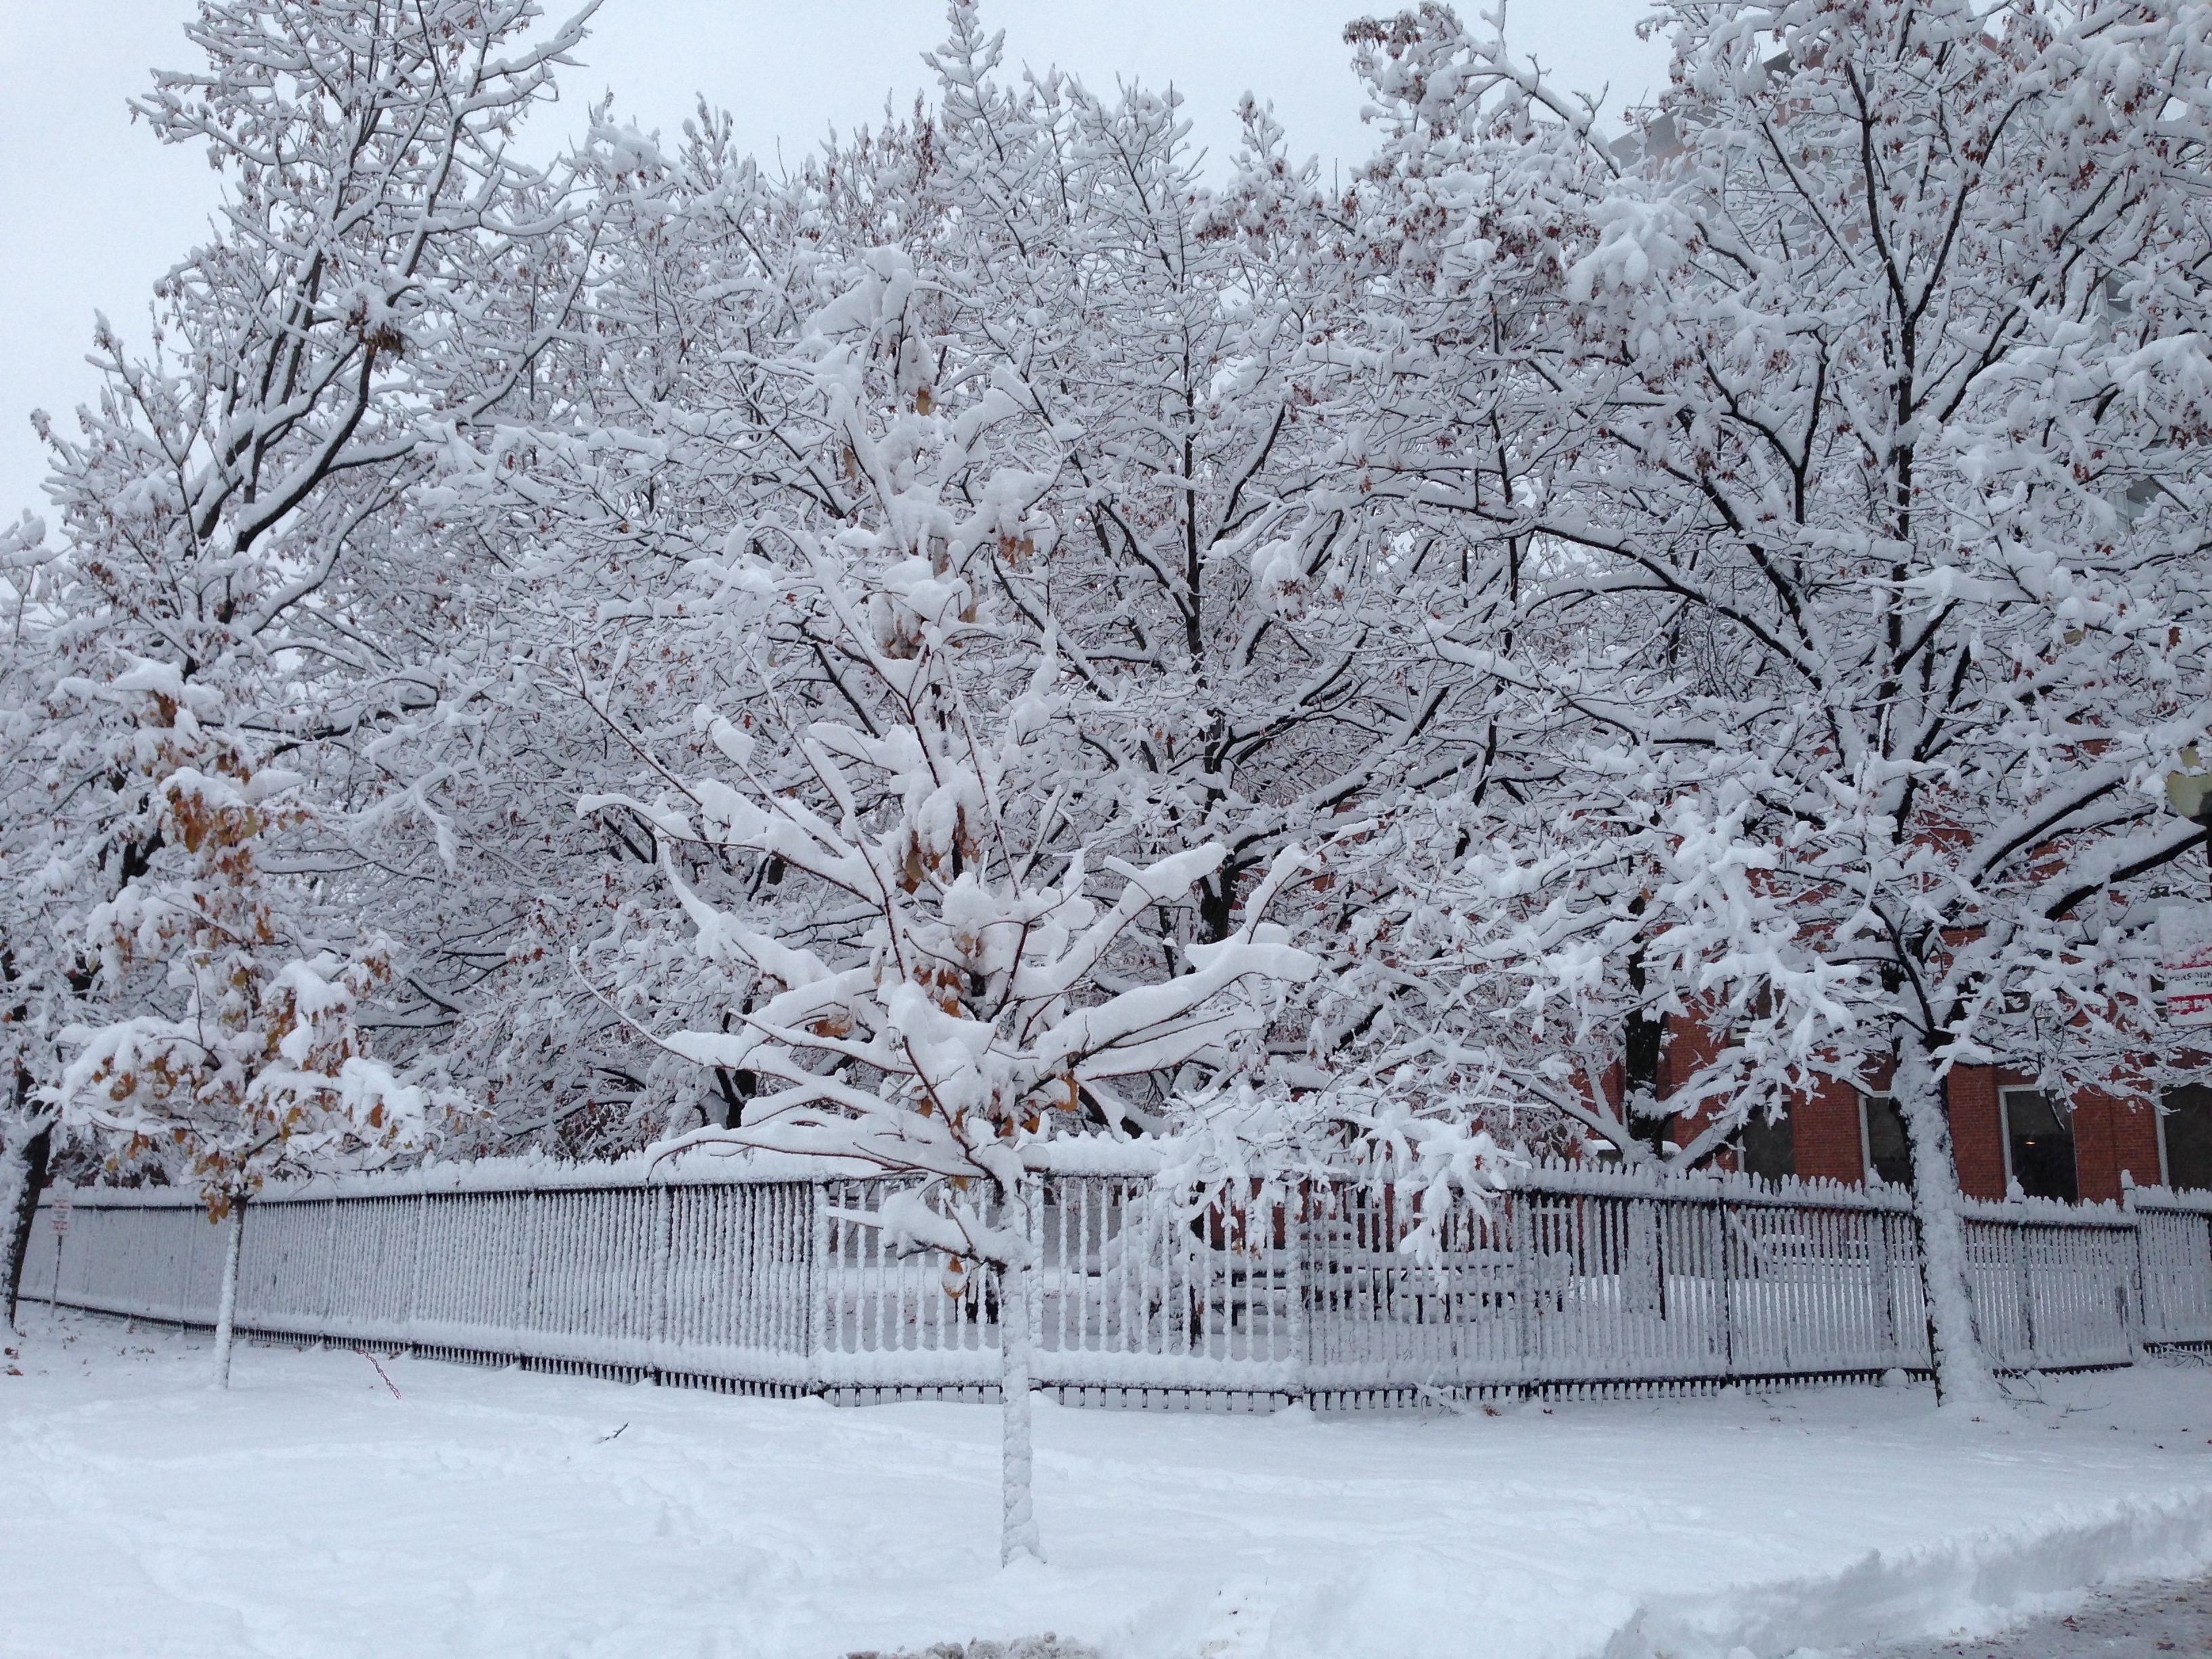
tree, branch, snow, winter, plant, frost, ice, weather, season, blizzard, freezing, winter storm, rain and snow mixed